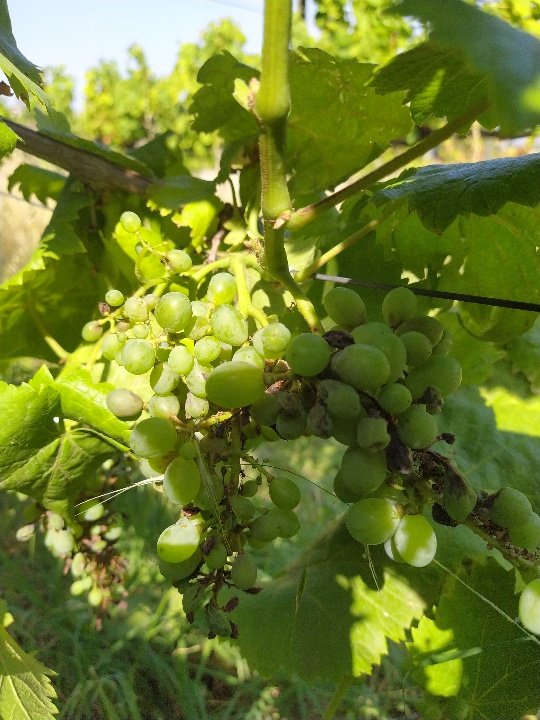
Berries visible: 61
Grape clusters: 2